Layton Art Gallery

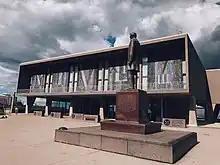
Edmund Lewandowski's mosaic on the west facade of the Milwaukee County War Memorial Center, seen in 2017

Beginning in the 1870s, the idea of establishing a public art gallery was increasingly supported by Milwaukee's city leaders, along with the need for a permanent exhibition venue. Significant artworks in town were mostly confined to private residences, including the homes of collectors Martha Reed Mitchell and William H. Metcalf. Occasional attempts were made to provide a permanent venue for the display of art, including with the construction of the Milwaukee Industrial Exposition Building. Inaugurated in 1881,the structure was modeled after London's Crystal Palace and Philadelphia's Centennial Exposition's Main Building, and hosted annual exhibitions of art and industry. The building was destroyed by fire on June 4, 1905. Its ruins were razed and replaced by the Milwaukee Auditorium in 1909.